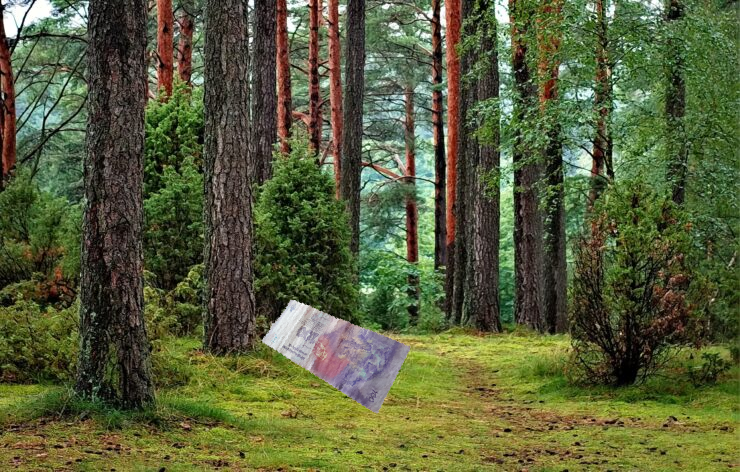
Denominación: 100